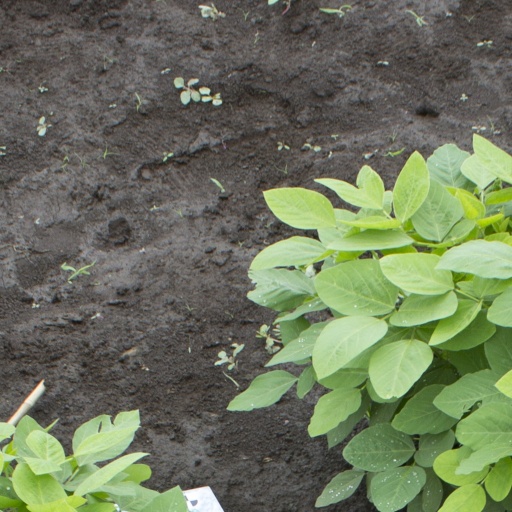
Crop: soybean